Mountain pygmy possum

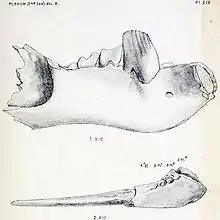
Plate from the 1896 description

The mountain pygmy possum was first discovered in the fossil record in 1895 when a portion of the jaw and skull bones were found in the Wombeyan Caves in central New South Wales. At the time, the species was believed to be extinct. It was not until 1966 that a living individual was found at a ski resort at Mount Hotham in Victoria. Since that time, the mountain pygmy possum has been located in three isolated, genetically distinct populations in the alpine regions of southern Australia.